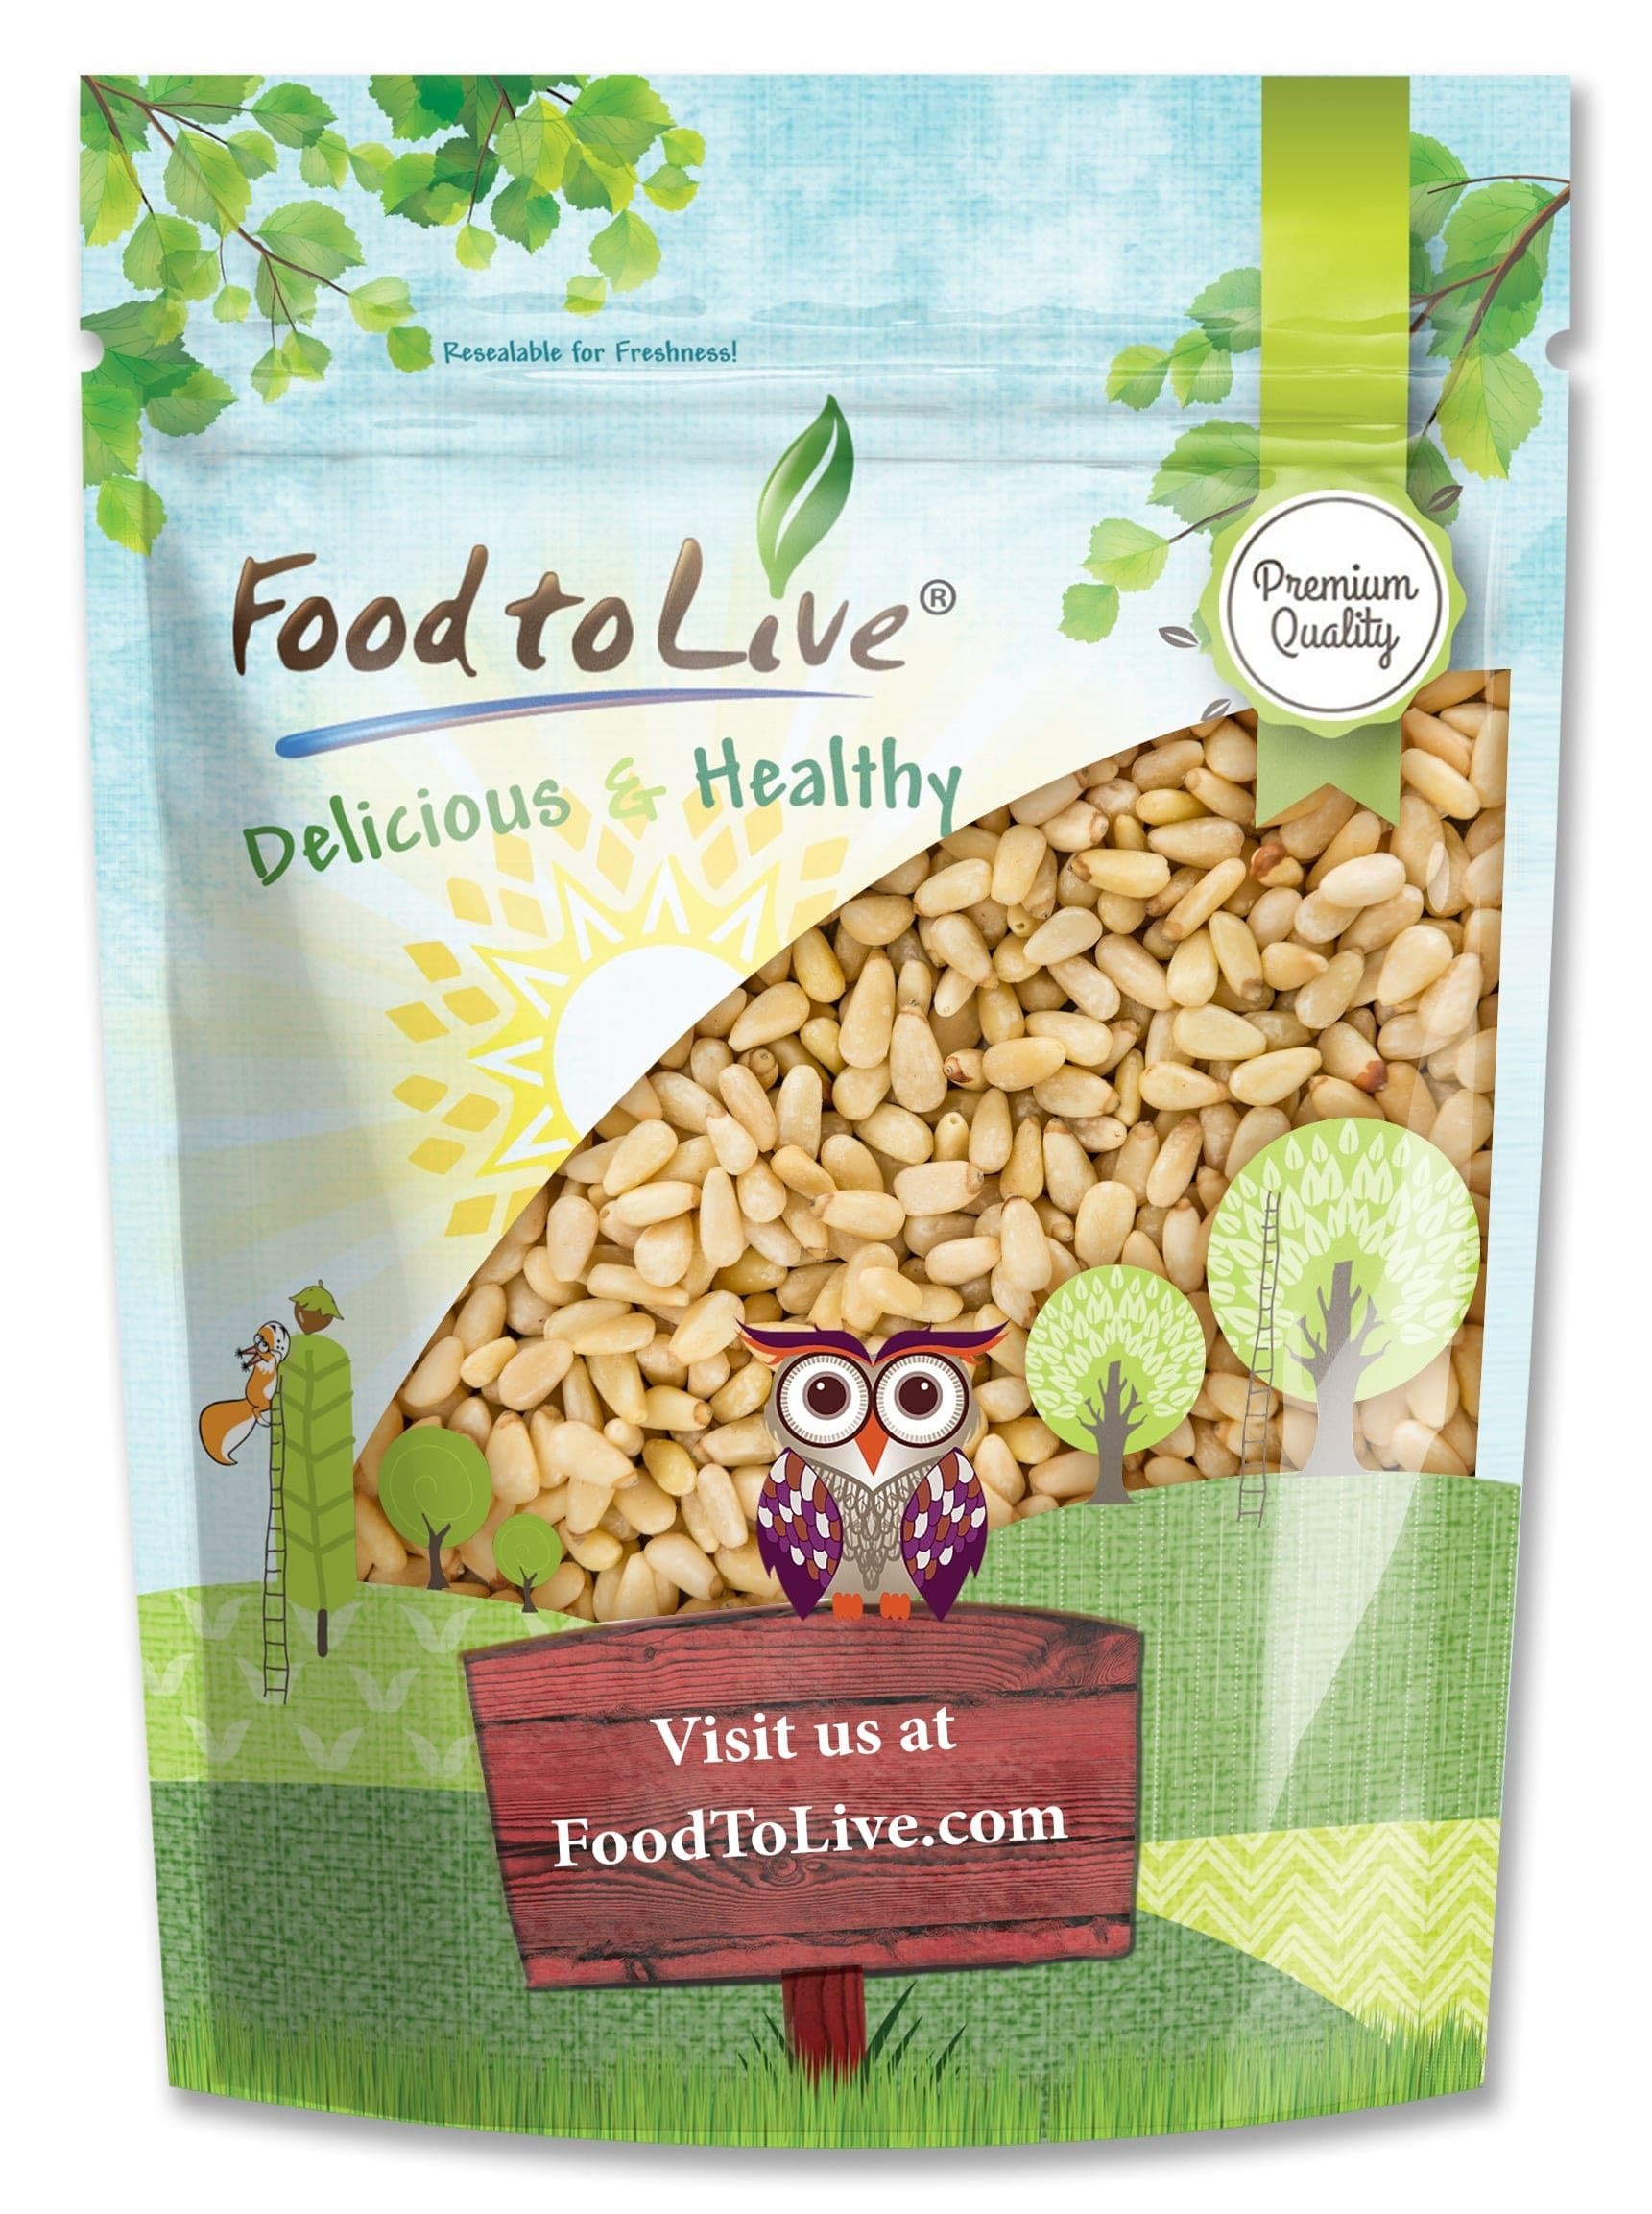
Item Name: Food to Live - Pine Nuts, 5 Pounds Raw Pignolias, Kosher, Vegan
Bullet Point 1: ✔️Our fresh pine nuts (also known as pignolias), have a delicate sweet and nutty flavor. Blend pine nuts into a creamy pesto sauce, or add them to cookies and baked goods for a nutty crunch. Roasting the pine nuts will bring out their unique flavor to toss in salads, pastas, and other dishes.
Bullet Point 2: ✔️Pine nuts are small, elongated, and edible seeds harvested from the cones of pine trees. When mature pine seeds are ready to be harvested, the cones are collected, dried, and processed to open their scales and remove the pine kernels. The labor-intensive extraction procedure contributes to the high price of pine nuts compared to other nut varieties.
Bullet Point 3: ✔️Trans Fat Free, Cholesterol Free, Very Low in Sodium, a Very Good Source of Manganese
Bullet Point 4: ✔️Premium Quality, Kosher, Vegan
Product Description: Pine nuts, also known as pignoli, pinon, or chilgoza, are delicious, crunchy, sweet, and exceptionally good for you. In fact, they are considered to be the healthiest kind of nuts. The fact that they possess rich buttery flavor makes them a great addition to any dish, be it a salad, sauce, or dessert. The vast majority of pine trees that produce these nuts grow in taiga forests of Siberia and Canada.
Value: 80.0
Unit: Ounce

Price: 50.125